Jill Ruckelshaus

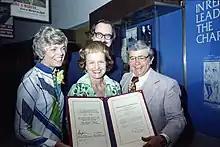
Ruckelshaus (left) with then First Lady Betty Ford (center front) on U.S. participation in International Women's Year, 1975

Jill Elizabeth Ruckelshaus (née Strickland; born 1937) is a former special White House assistant and head of the White House Office of Women's Programs and a feminist activist. She also served as a commissioner for the United States Commission on Civil Rights in the early 1980s. Currently, she is a director for the Costco Wholesale Corporation.